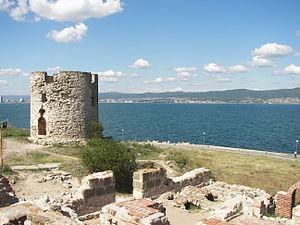
Nessebar est une cité historique de la Bulgarie, de population grecque de l'Antiquité à 1923, juchée sur une presqu'île rocheuse s'avançant en mer Noire.